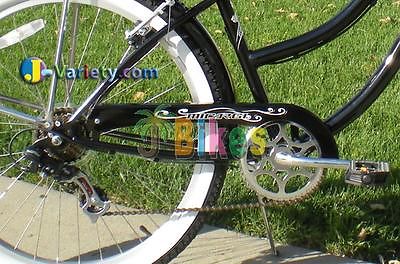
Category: bicycle